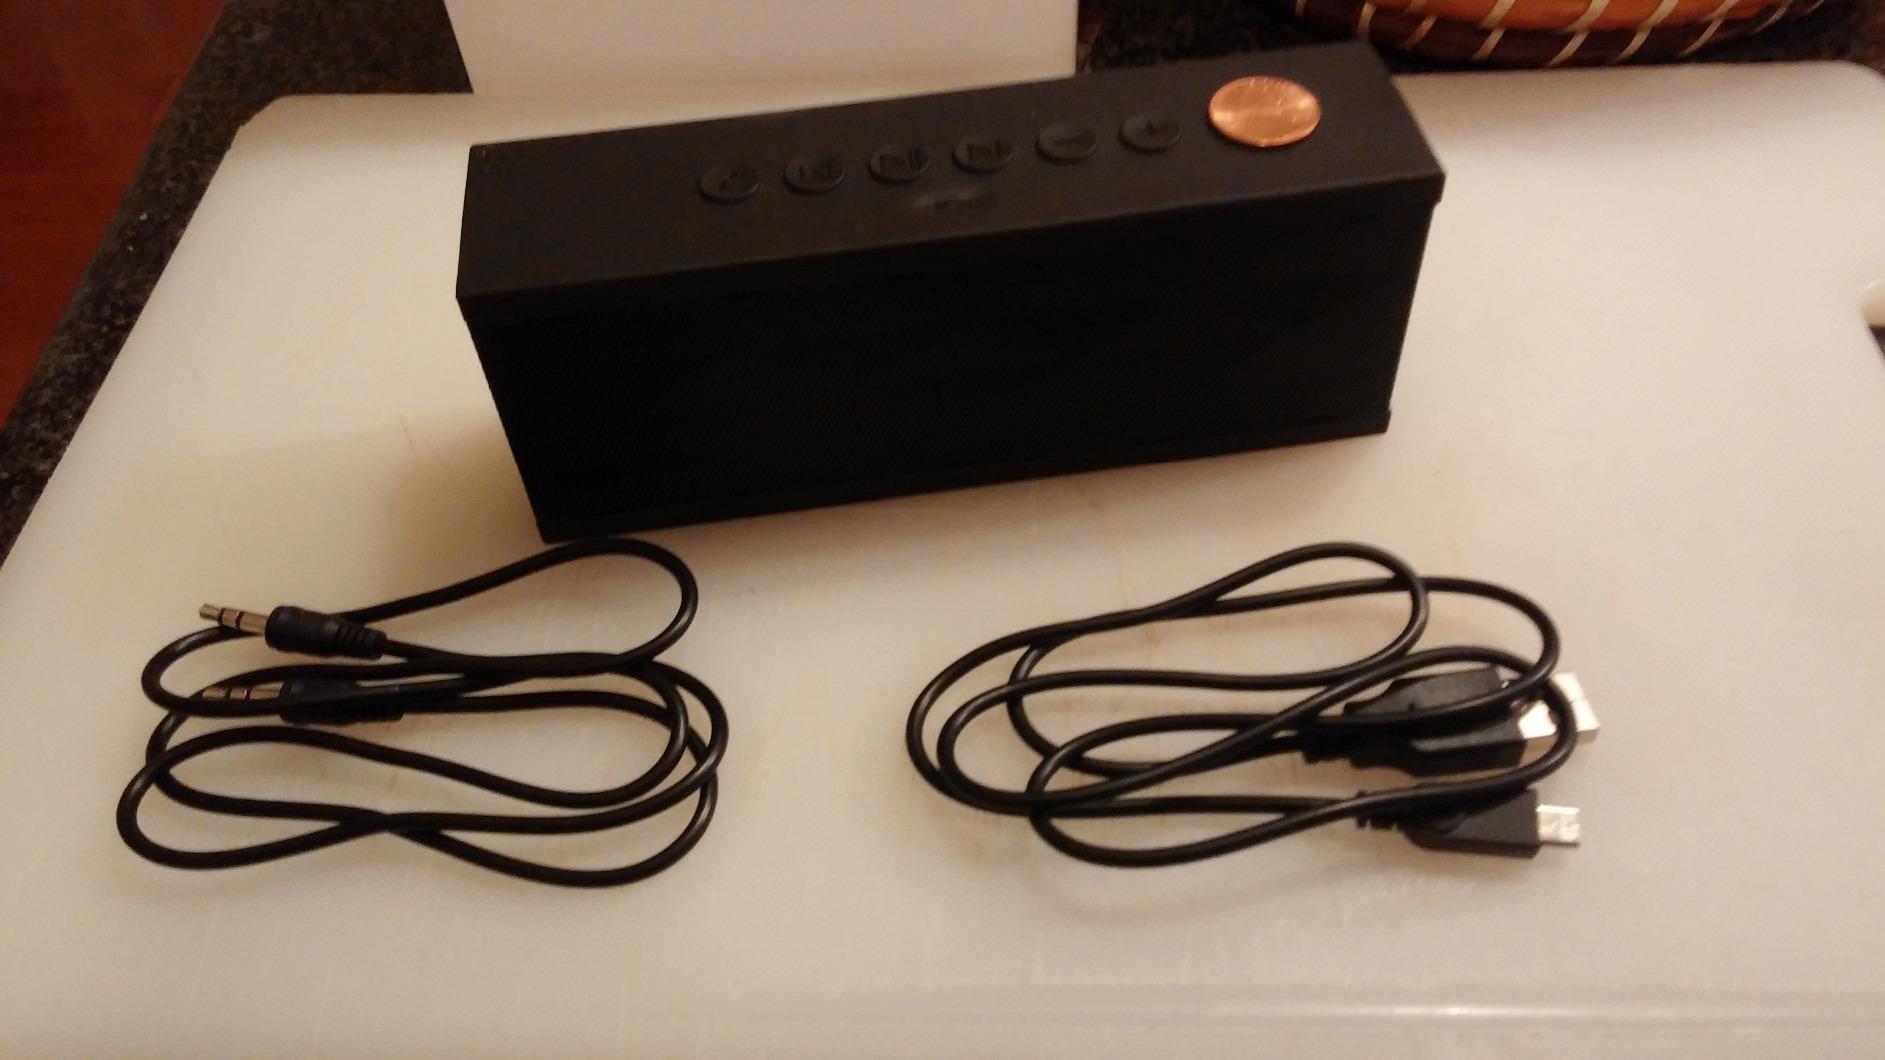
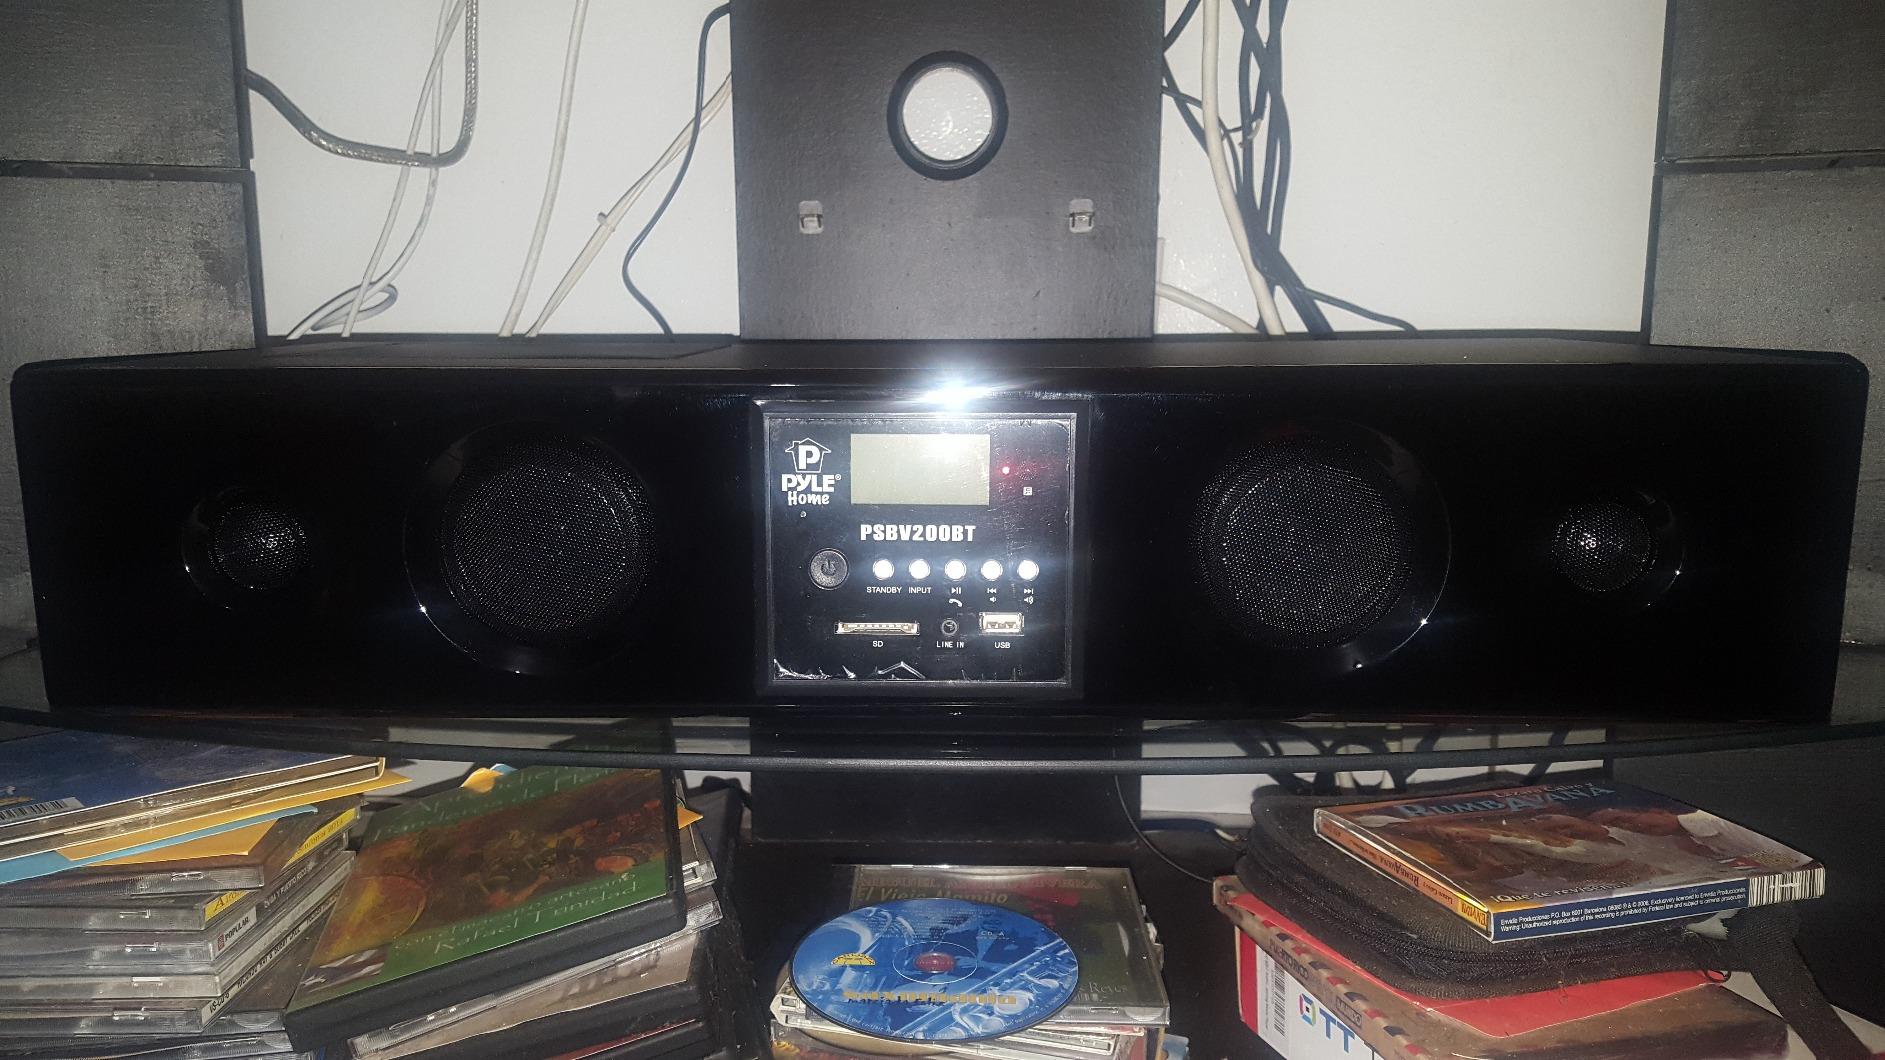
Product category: speaker
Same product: no